Cochin Flower Show

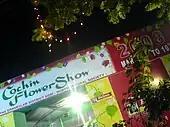
The entrance to the 2008 Cochin Flower Show at Marine Drive, Kochi

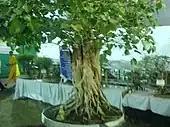
A 150-year-old Bonsai tree on display at the Cochin Flower Show 2008

The Cochin Flower Show is a garden show held each year for five to six days in February - March days by the Ernakulam district Agri-Horticultural Society at the city of Kochi, Kerala, India. It used to be conducted at the Subhash Park, Park Avenue Road, Kochi until 2006. But, since 2007, the venue has been changed to Ernakulathappan Ground.